Circle Track Summer

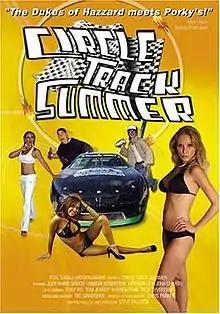
DVD coverart

Circle Track Summer is a 2005 film microbudget action/comedy film about auto racing. It was directed by independent film maker Steve Pallotta and featured an appearance by Brian Lisik. Tom Erickson of WNIR also stars in the movie. The film is considered a "local cult favorite".